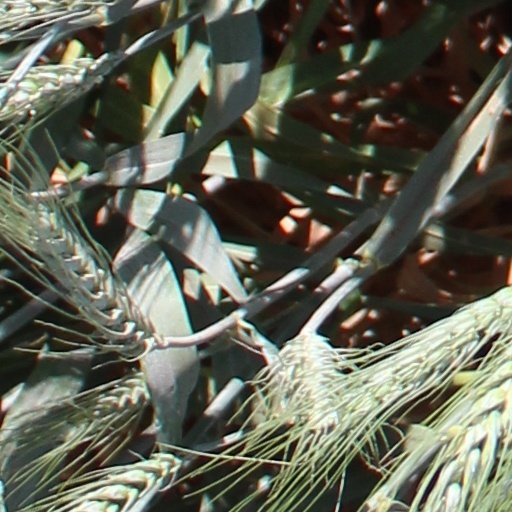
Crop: wheat